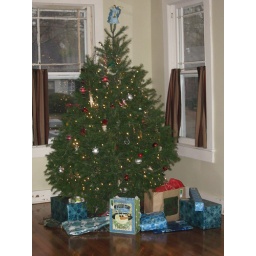
First Christmas tree in new house December 2010.